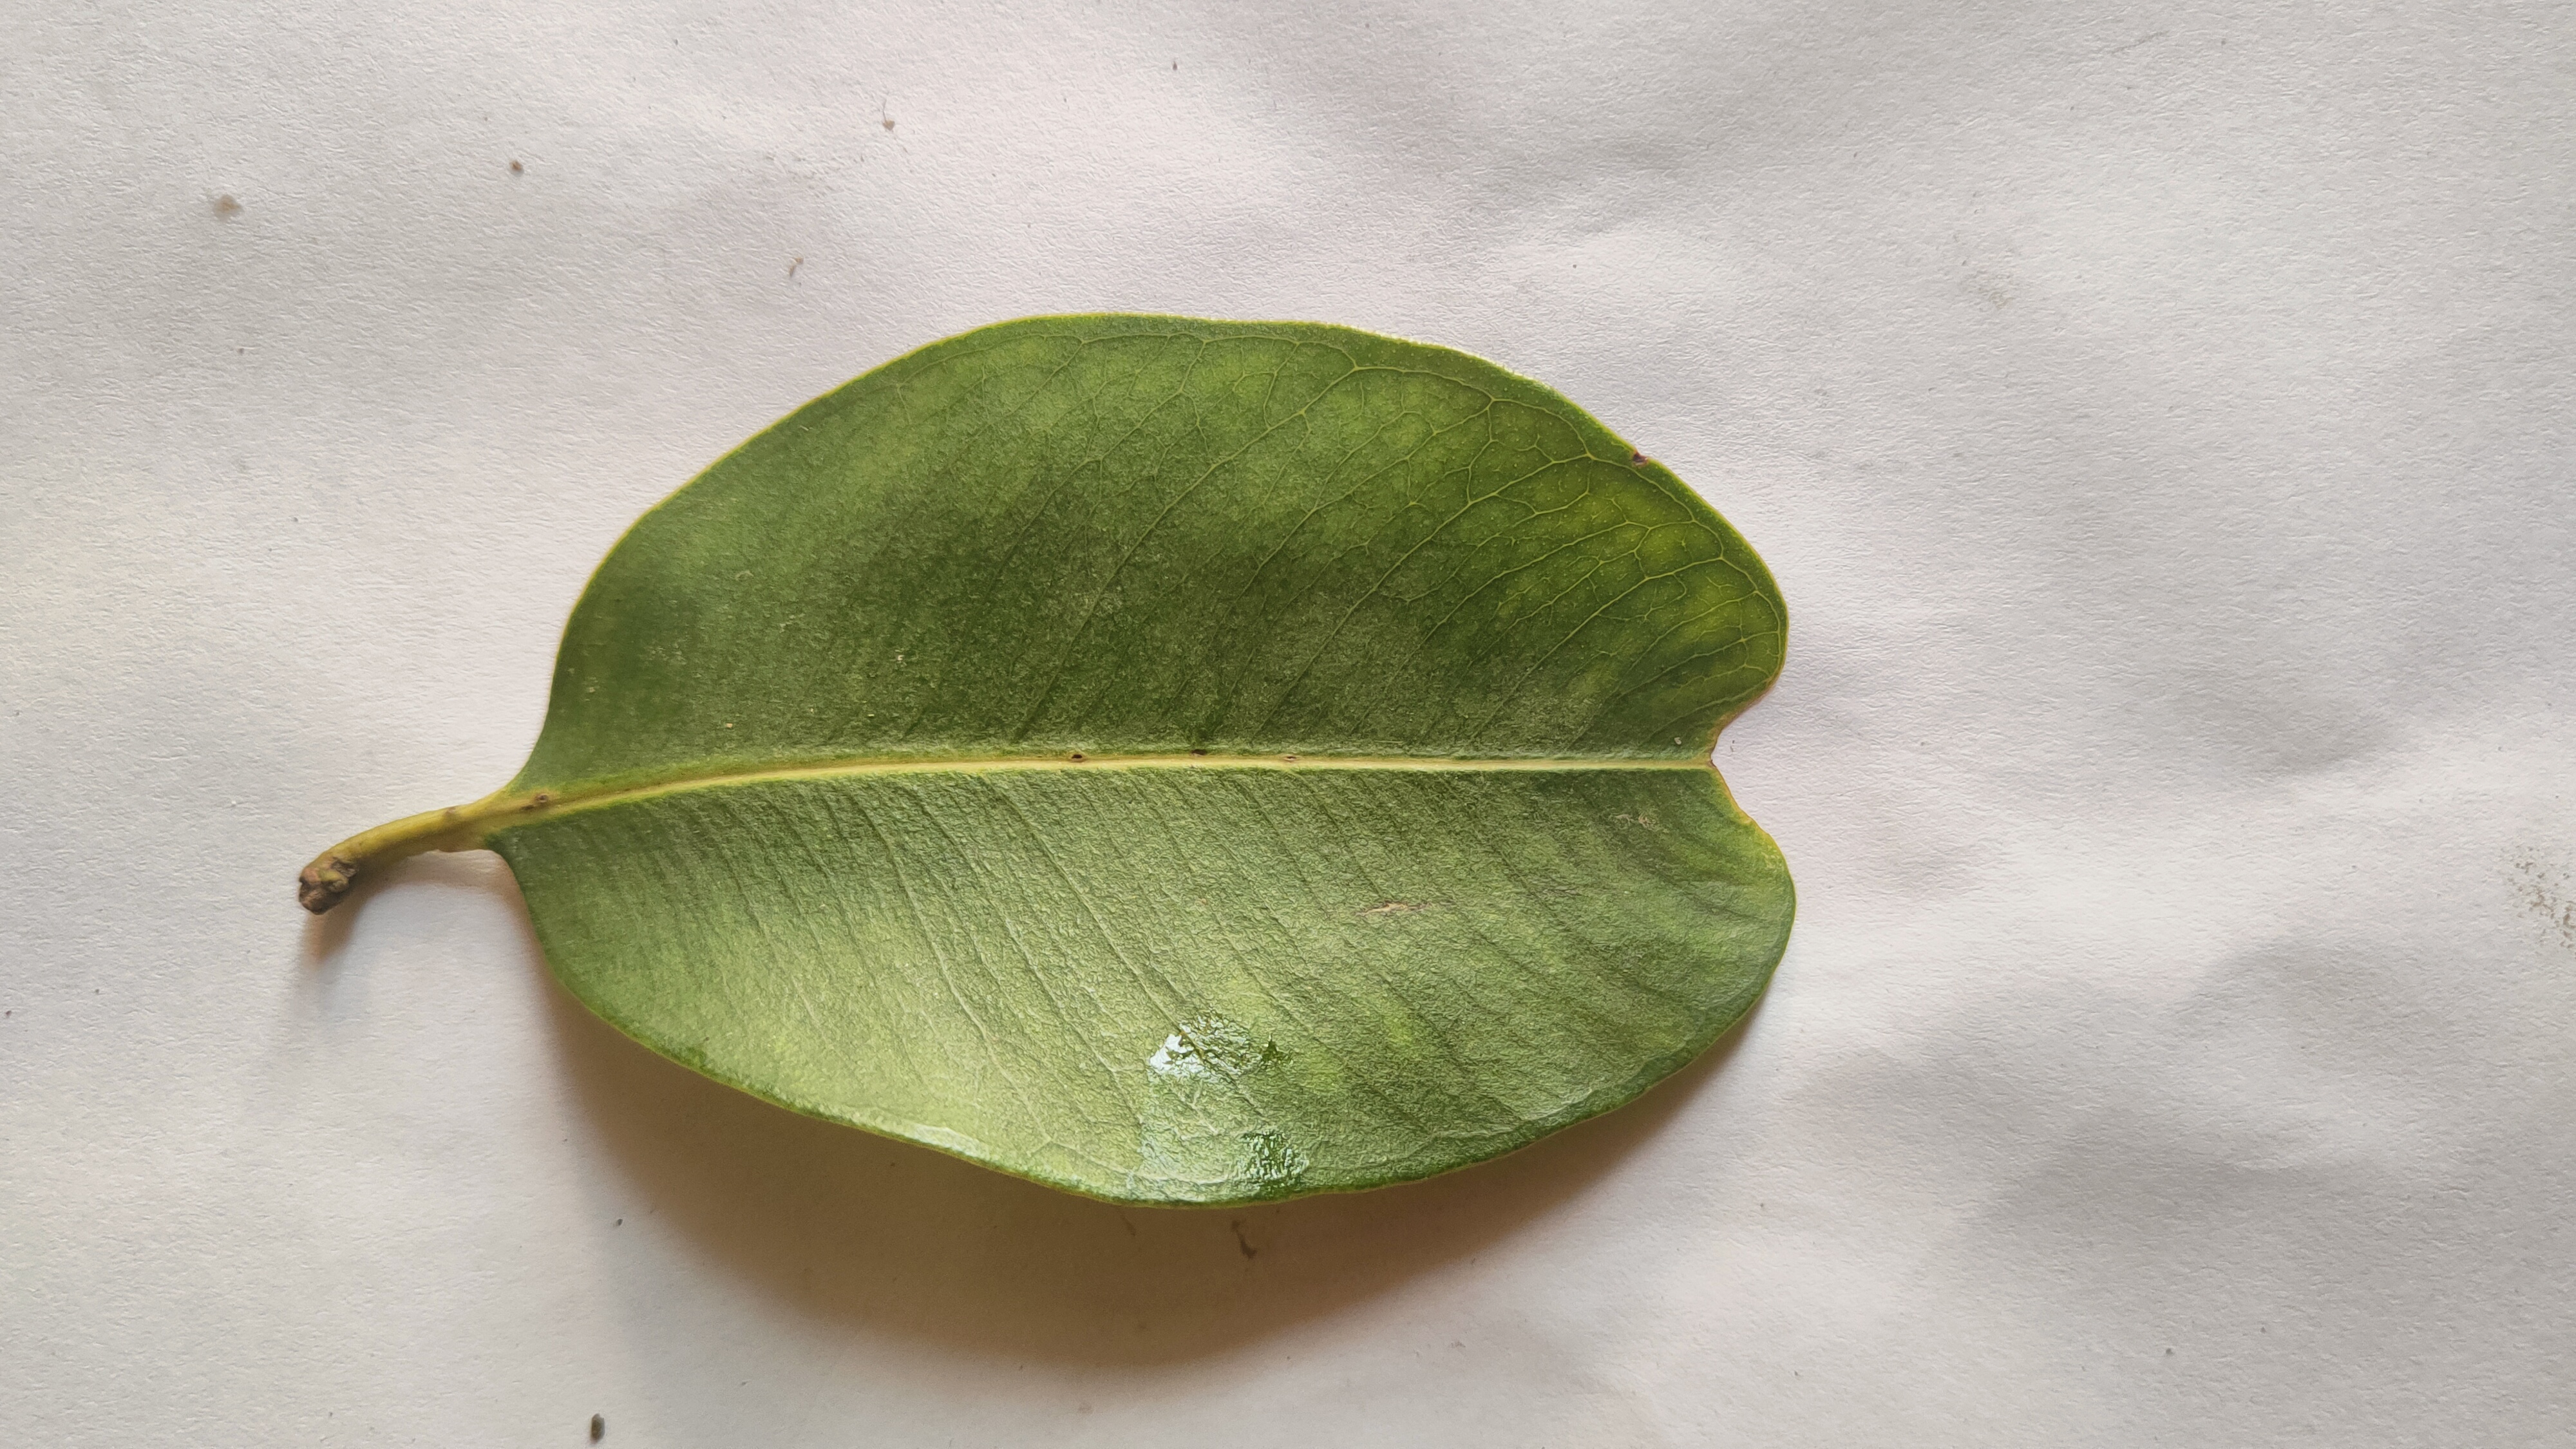
Leaf variety: Black plum